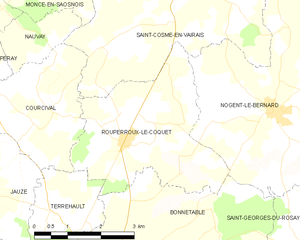
Carte des communes françaises